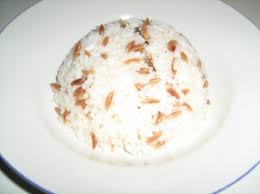
Yemek: pirinc_pilavi